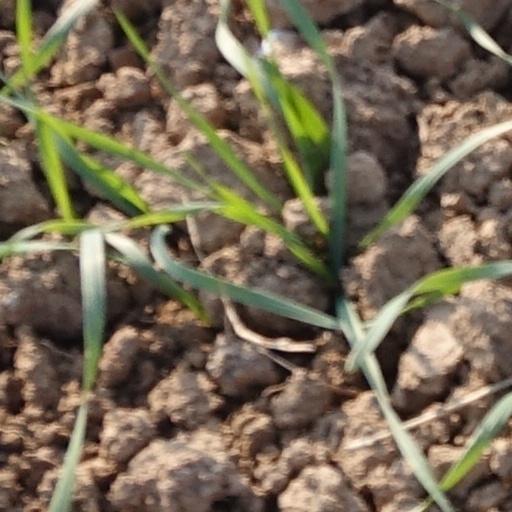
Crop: wheat